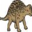
Label: dinosaur